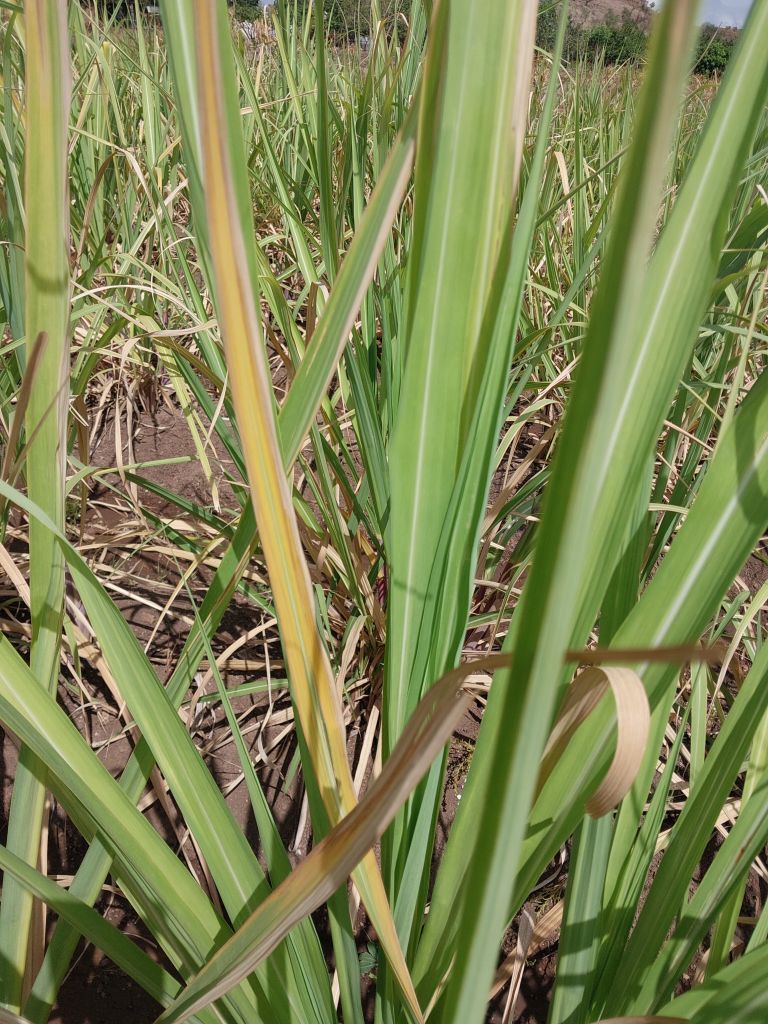
Label: Yellow Leaf